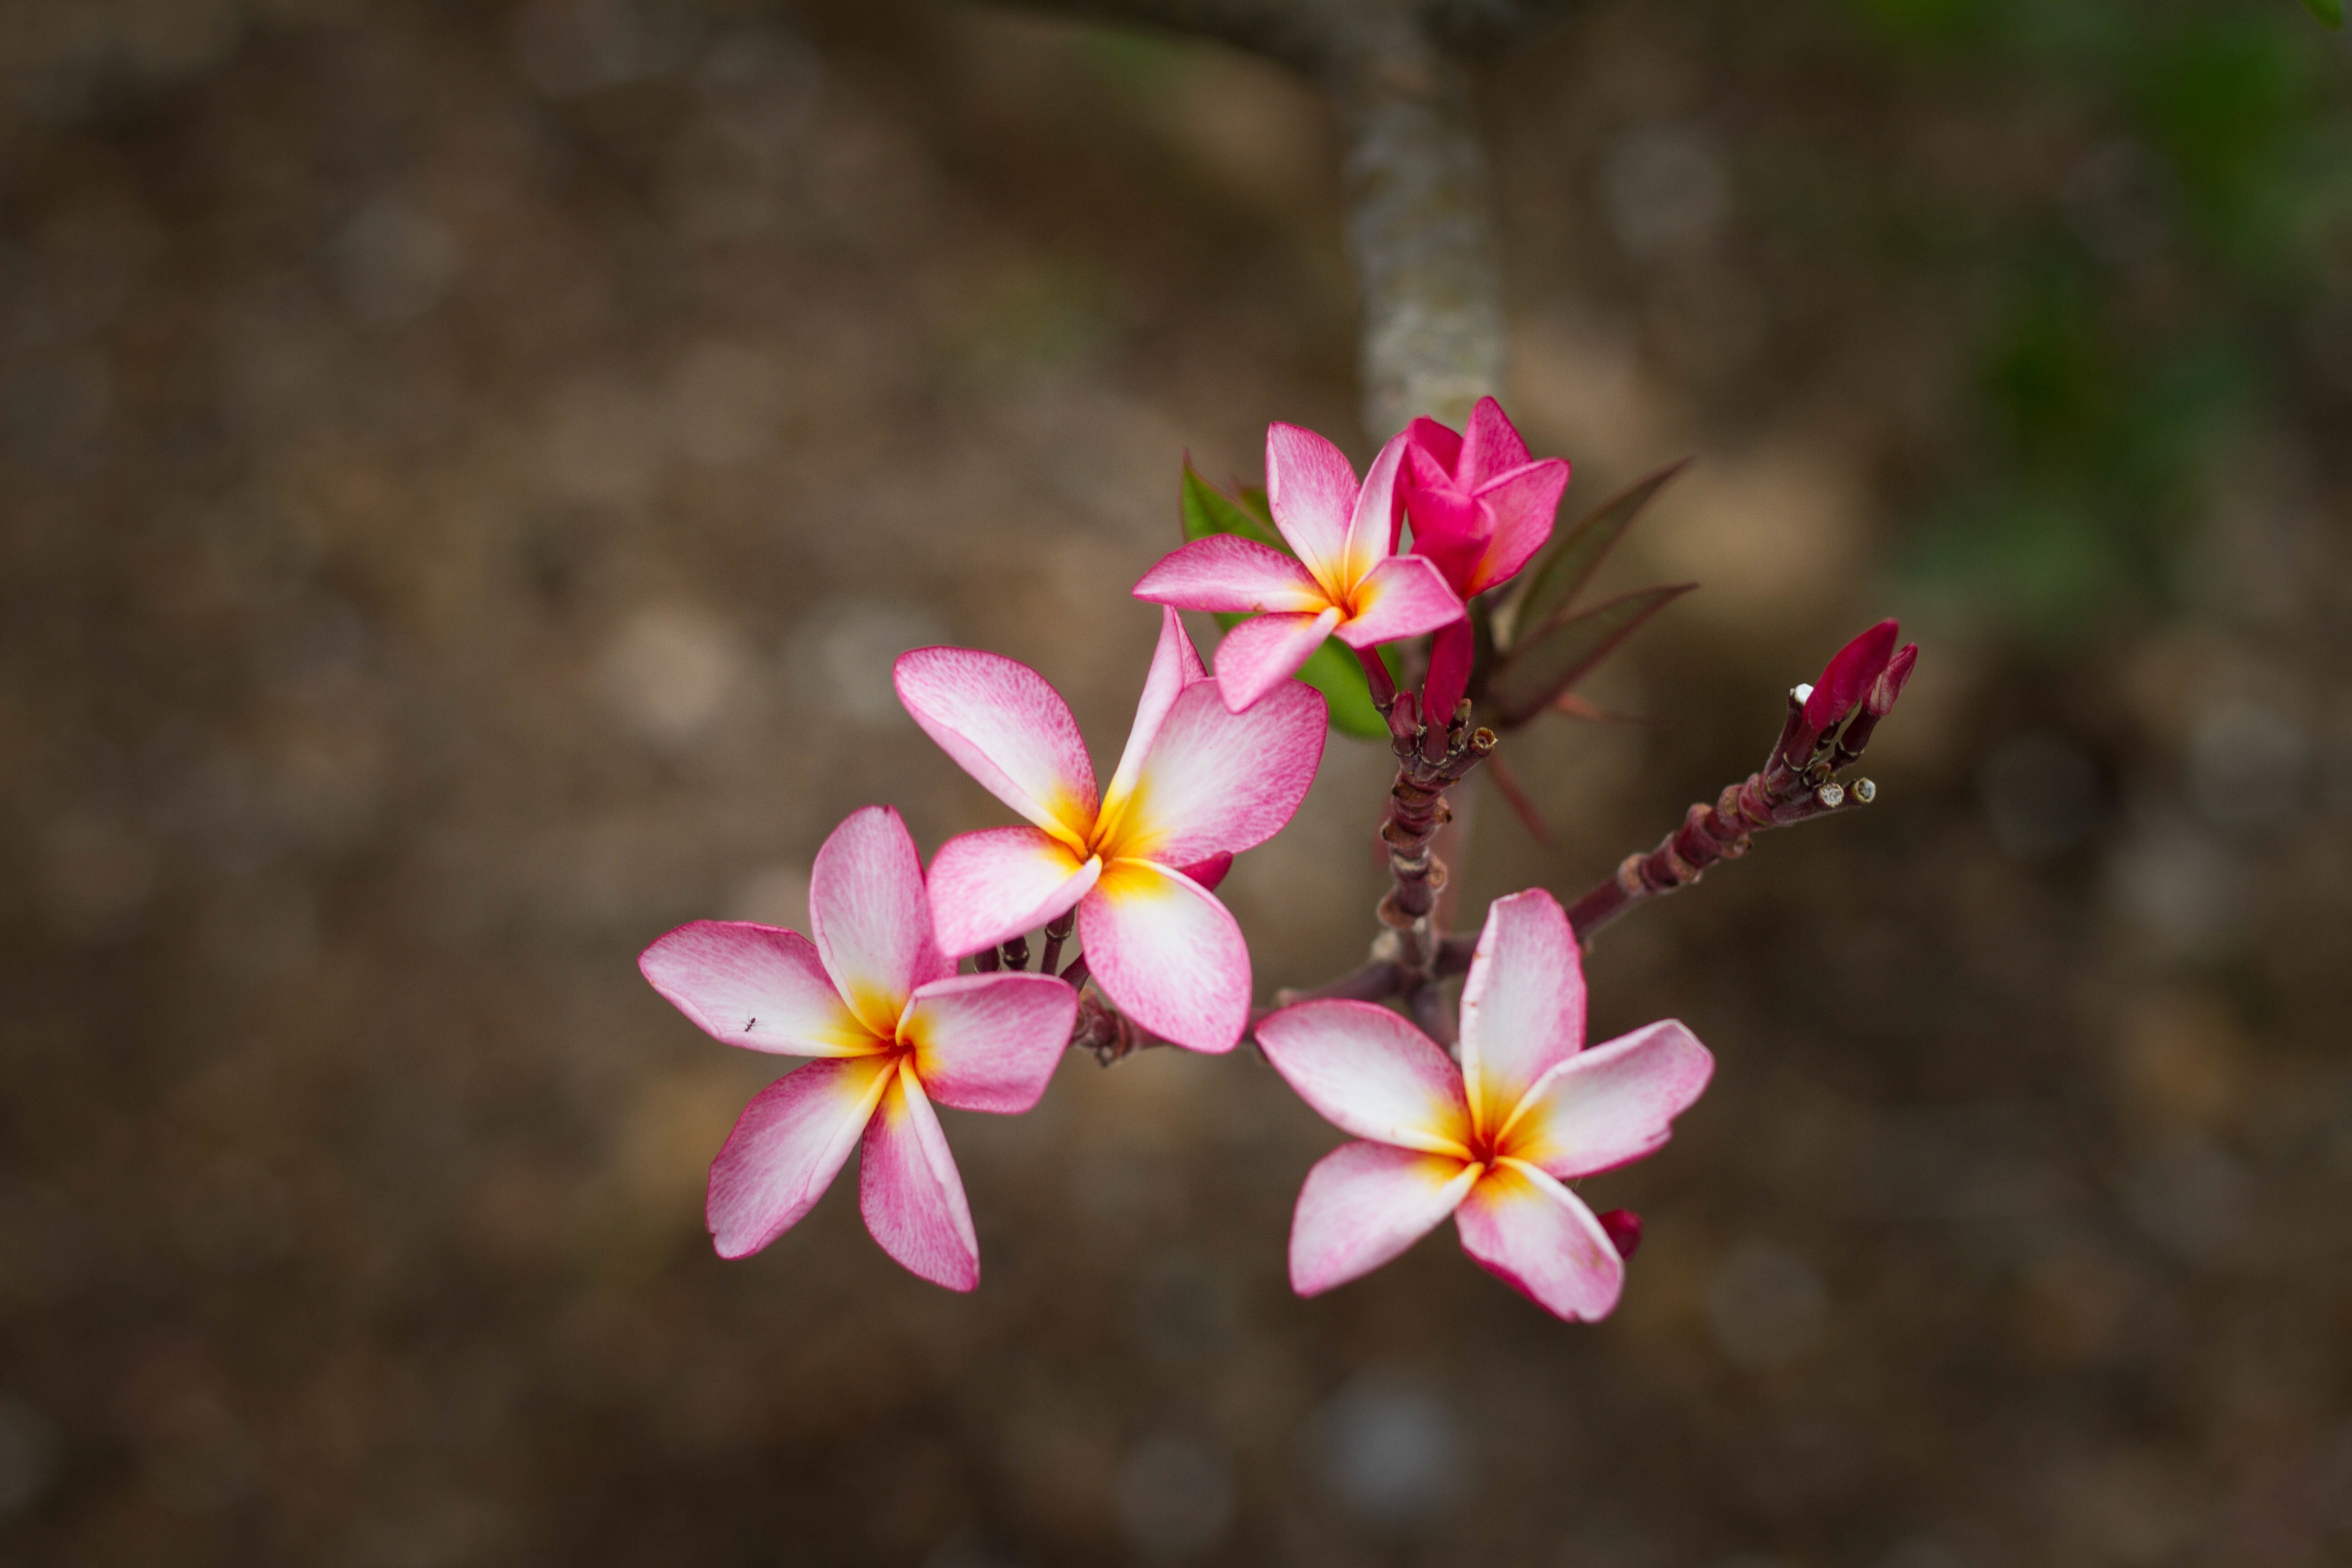
nature, branch, blossom, plant, photography, leaf, flower, petal, spring, botany, pink, flora, wildflower, close up, bud, macro photography, flowering plant, land plant